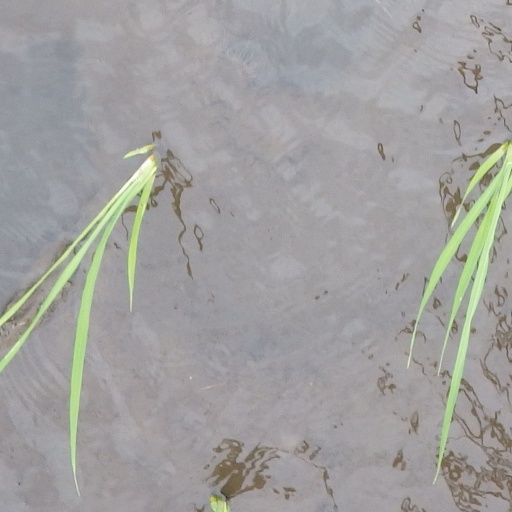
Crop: rice